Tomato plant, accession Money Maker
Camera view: vertical (180 deg); turntable rotation: 0 degrees
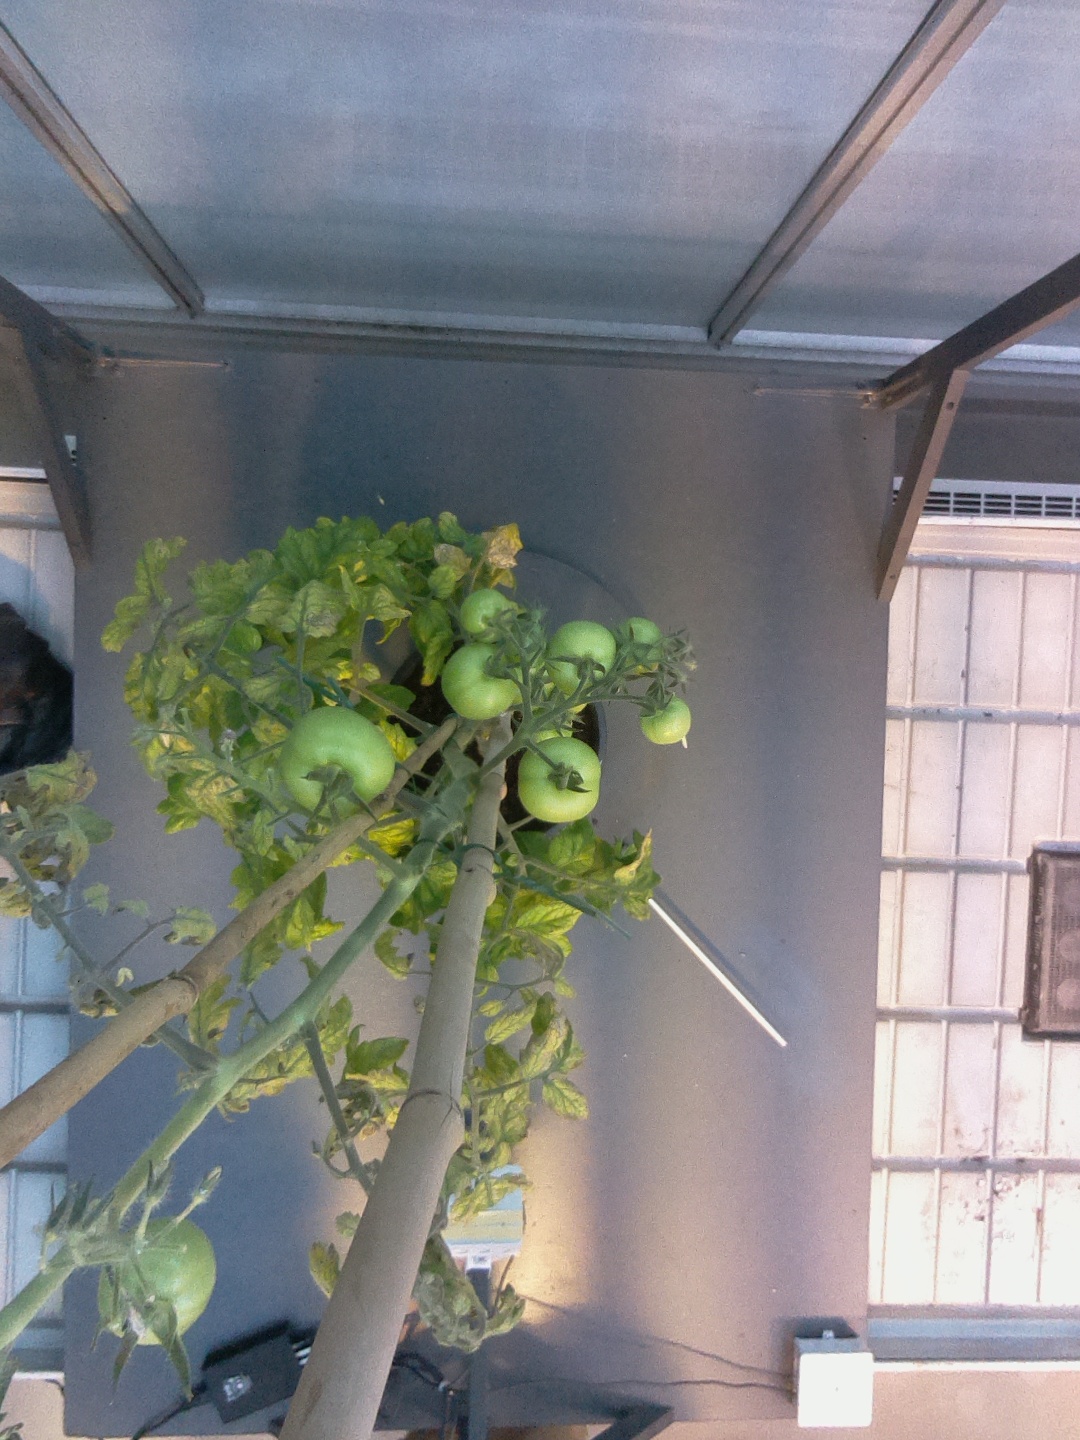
BBCH growth stage 78: 80% -90% of final fruit size